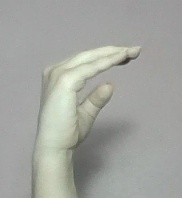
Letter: jeem